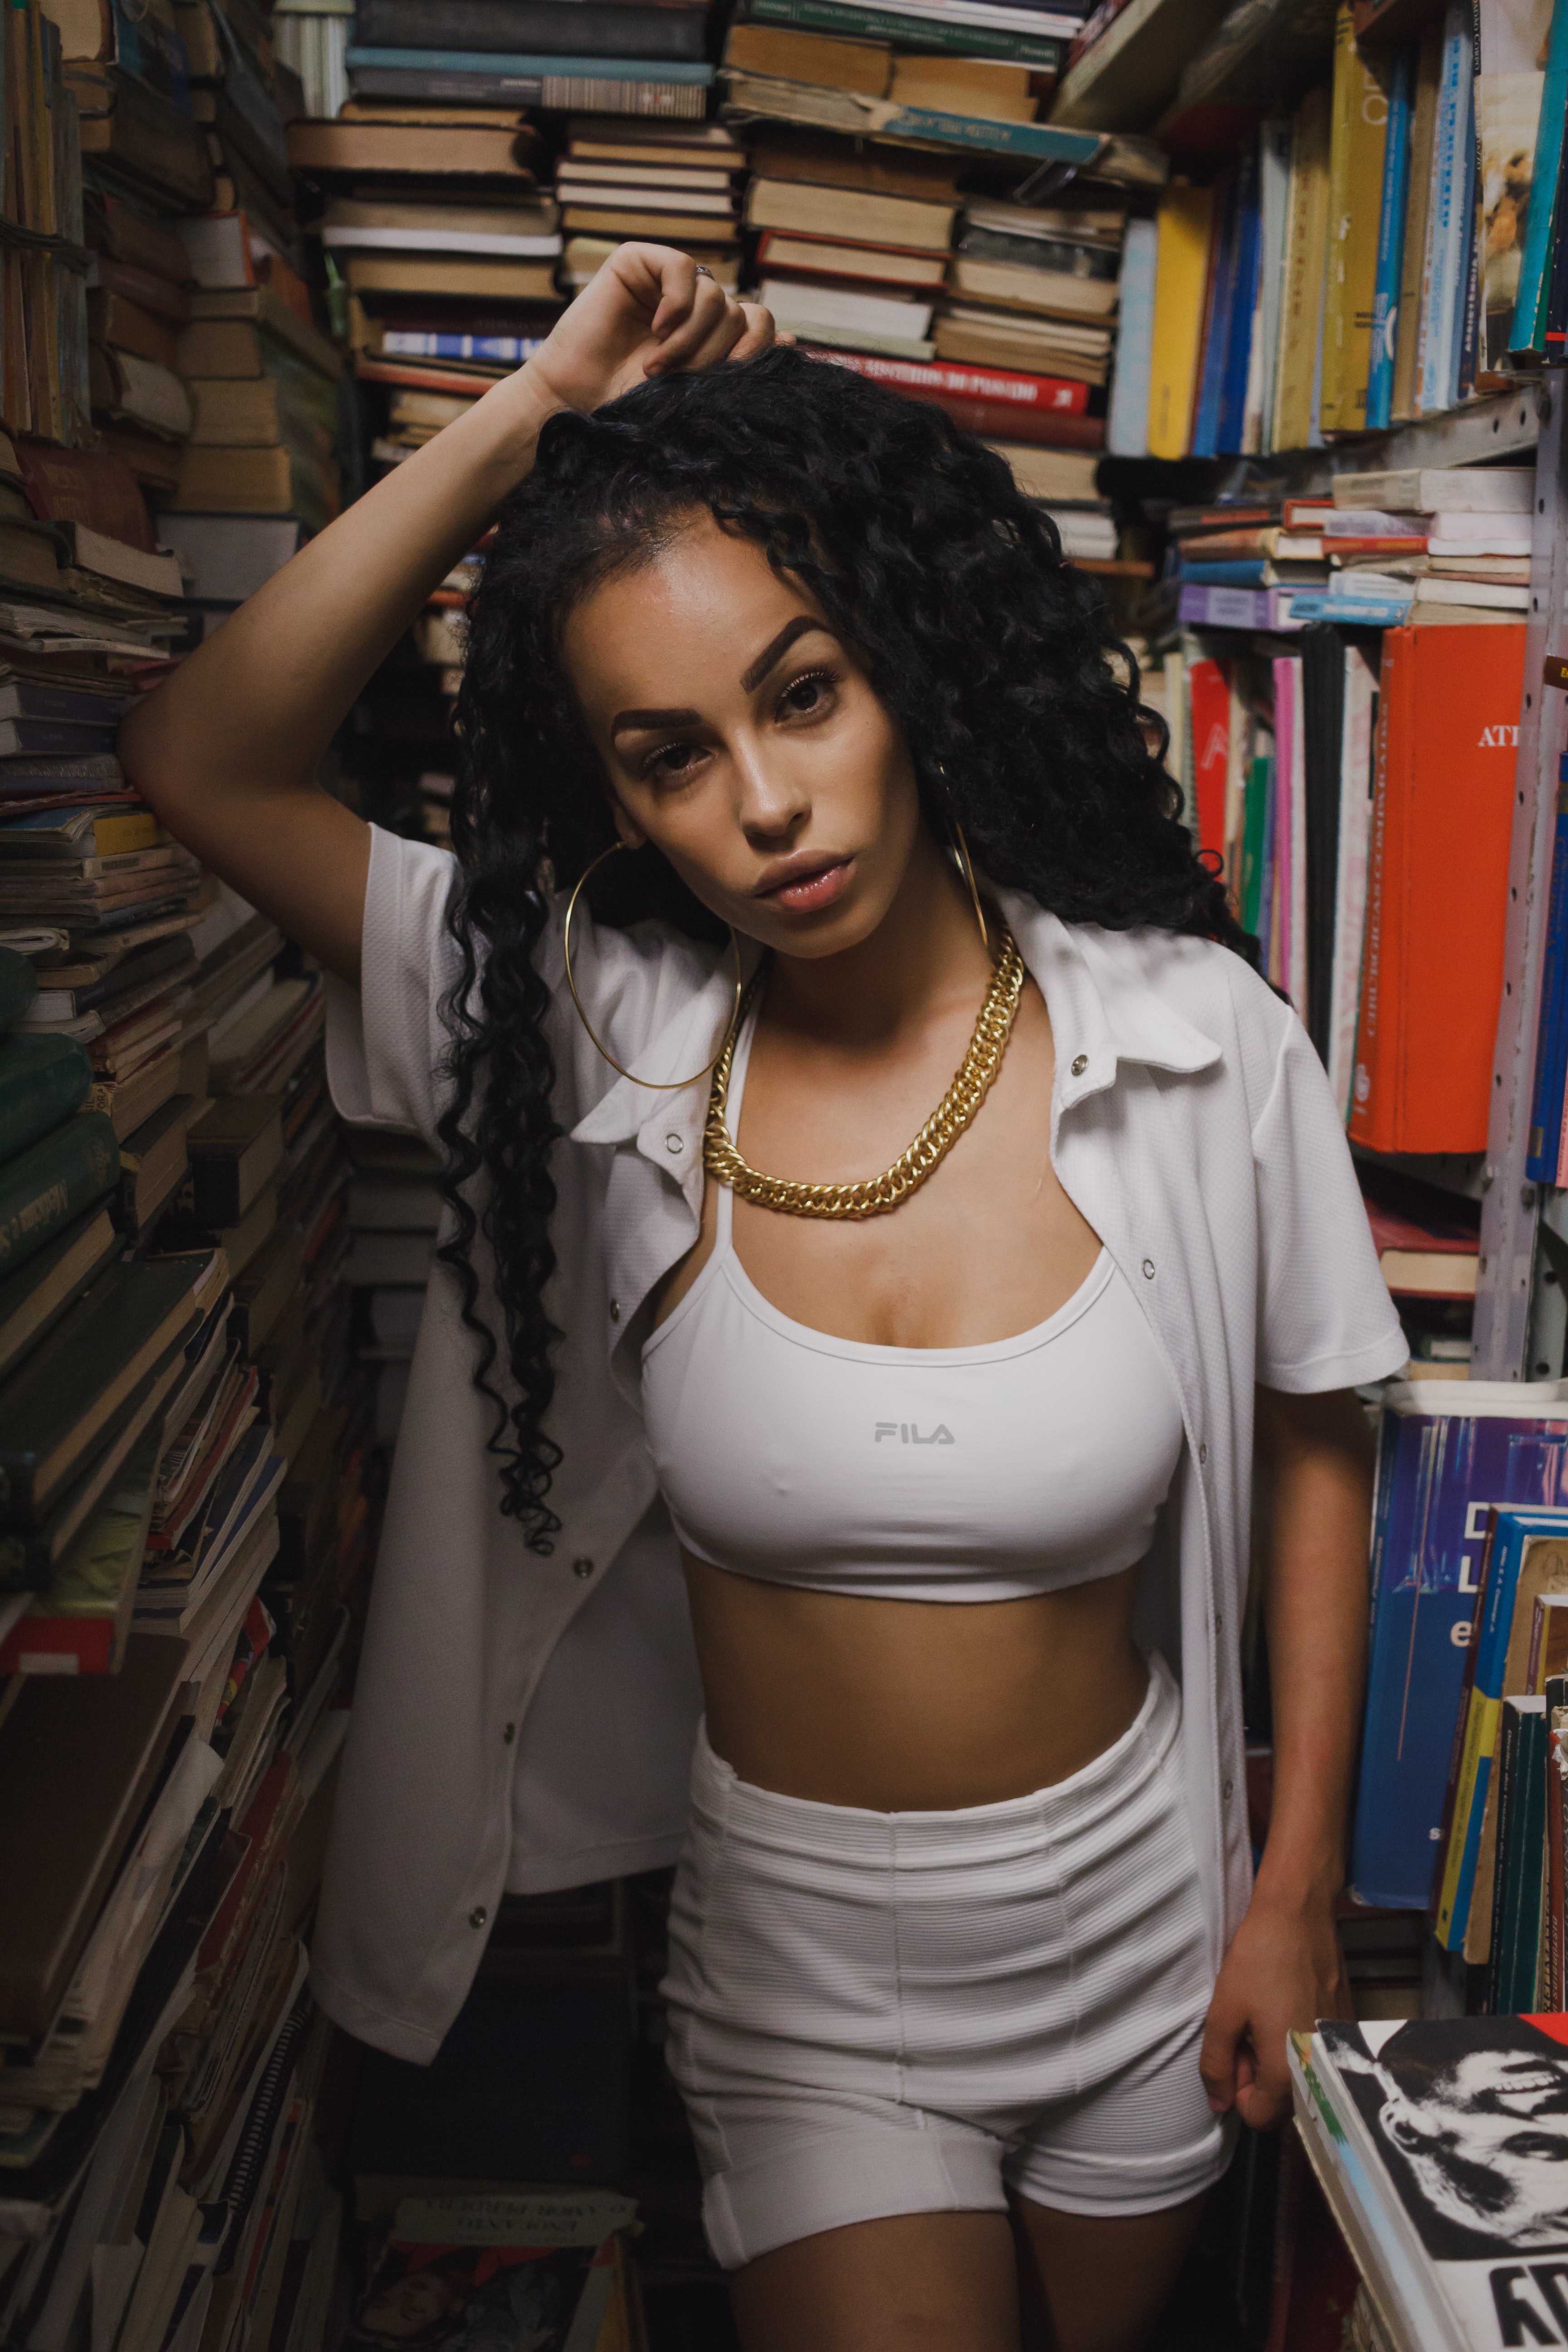
photo shoot, beauty, lady, shoulder, snapshot, leg, fashion, abdomen, black hair, photography, cool, long hair, trunk, thigh, human body, fashion design, model, waist